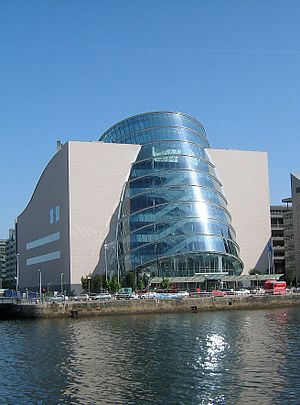
Dublin Docklands
Dublin Convention Centre, en af de nye bygninger i Docklands
Convention Centre Dublin på North Wall Quay i Dublin. April 2011.
Docklands eller Dublin Docklands er et tidligere havneområde i Irlands hovedstad Dublin.